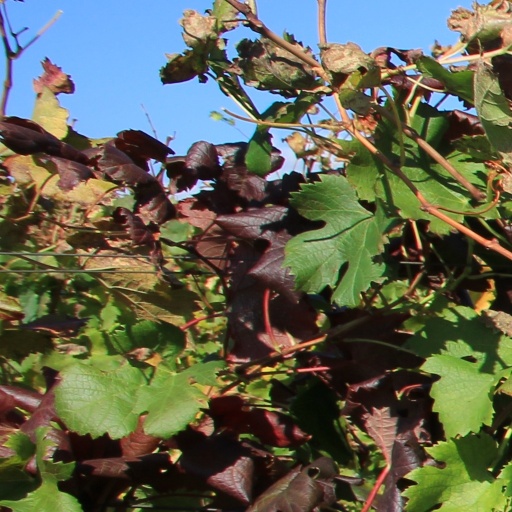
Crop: grape